União Agrícola Barbarense Futebol Clube

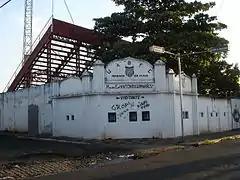
Exterior view of Estádio Antônio Lins Ribeiro Guimarães

União Barbarense play their games at Estádio Antônio Lins Ribeiro Guimarães, which has capacity to house 14,914 fans.